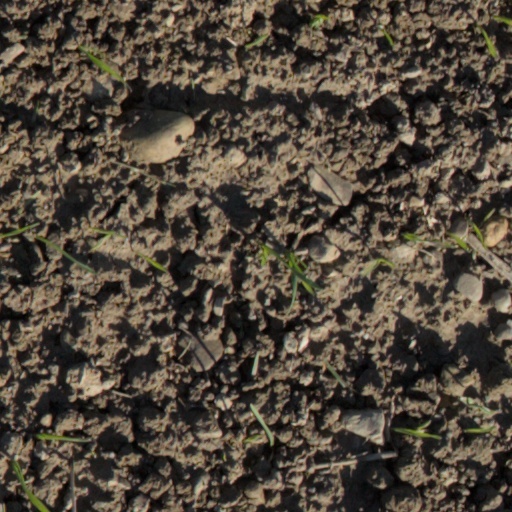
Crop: wheat